Coronation of Napoleon

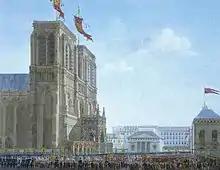
Arrival of Napoleon at Notre-Dame for his coronation

When Pope Pius VII agreed to come to Paris to officiate at Napoleon's coronation, it was initially established that it would follow the coronation liturgy in the Roman Pontifical. However, after the Pope's arrival, Napoleon persuaded the papal delegation to allow the introduction of several French elements in the rite – such as the singing of the "Veni Creator Spiritus" followed by the collect of Pentecost for the monarch's entrance procession, the use of chrism instead of the oil of catechumens for the anointing (although the Roman anointing prayers were used), placing the sacred oil on the head and hands rather than the right arm and back of the neck, and the inclusion of several prayers and formulas from the coronations of French kings, to bless the regalia as it was delivered. In essence, French and Roman elements were combined into a new rite unique to the occasion. Also, the special rite composed "ad hoc" allowed Napoleon to remain mostly seated and not kneeling during the delivery of the regalia and during several other ceremonies, and reduced his acceptance of the oath demanded by the Church in the beginning of the liturgy to one word only.